The John of Gaunt School

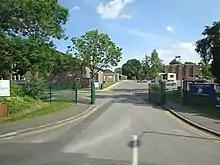
The school entrance on Wingfield Road

In August 1974, the school became a coeducational comprehensive school and was renamed The John of Gaunt School. Previously a community school administered by Wiltshire Council, The John of Gaunt School converted to academy status on 1 April 2012. However, the school continues to coordinate with Wiltshire Council for admissions.